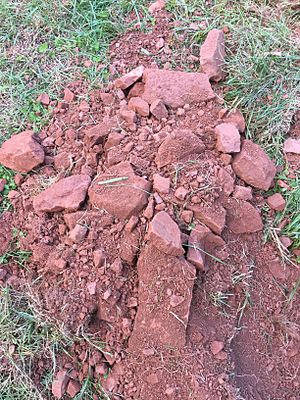
Lerskifer
Lerskifer
Lerskifer består primært af ler og aflejringer fra dyr og planter, som sidenhen er blevet komprimeret af de overliggende lag. Det er et forholdsvist blødt materiale, som ikke tåler aggressive rengøringsmidler. Lerskifer har endvidere tilbøjelighed til at delaminere ved udsættelse for frost. Lerskifer kræver iltfattige forhold, da bundlevende dyr vil gennemrode leret under sedimentationen. I så fald kaldes det en 'muddersten'.